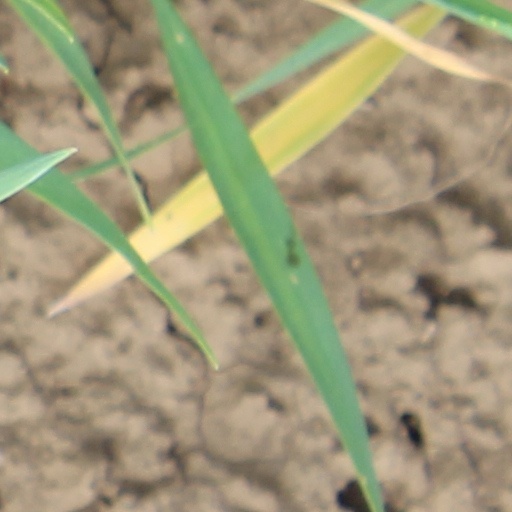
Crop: wheat